Caproni Ca.313

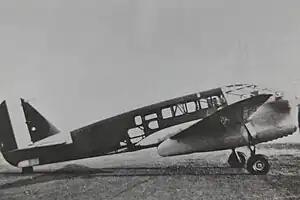

The Ca.313's fuselage had a steel-tube structure, with fabric covering, while the wing was of wooden construction (initially using Spruce and later Fir) with plywood covering. The aircraft's tail surfaces were of fabric and plywood covered metal construction. The aircraft had a retractable tailwheel undercarriage, with the mainwheels retracting into the engine nacelles. Production aircraft were powered by Isotta-Fraschini Delta R.C.35 I-D.S. engines rated at driving three-bladed propellers. Two aluminium fuel tanks were situated in the centre-section of the wings, with provision for additional tanks in the fuselage.